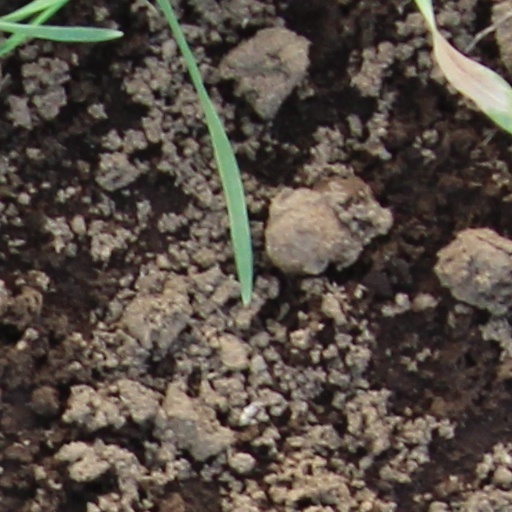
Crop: wheat